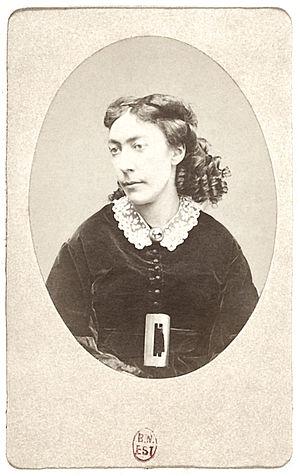
Raoul de Navery (Eugénie-Caroline Saffray) (1831-1885), femme de lettres française, romancière.
Eugénie-Caroline Saffray, dite Raoul de Navery, née à Ploërmel le 21 septembre 1829 et morte à La Ferté-sous-Jouarre le 17 mai 1885, est une romancière française, auteur de nombreux romans empreints d'un catholicisme ardent.
Ploërmel [ploɛʁmɛl] est une commune française située dans le département du Morbihan, en région Bretagne.